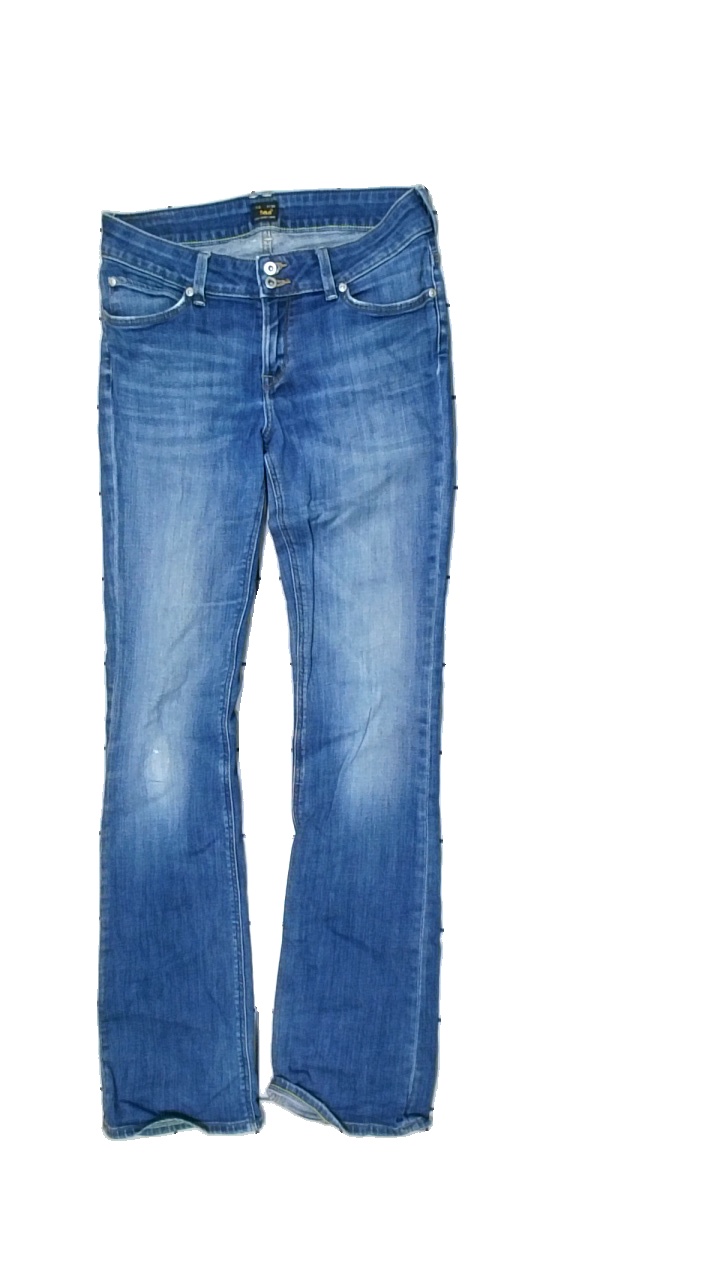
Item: Jeans (Ladies)
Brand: Lee
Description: blå jeans med hål på knä
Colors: Blue
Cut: Regular
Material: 100% cotton
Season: All
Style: Denim
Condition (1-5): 3
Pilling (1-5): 5
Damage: hål knä
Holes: Major
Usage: Export
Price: <50